Hilgenried Bay

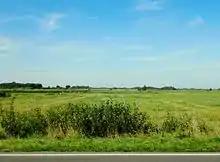
The old bay seen from the edge of the Blandorf-Wichte Geest

Hilgenried Bay is a bay on the German North Sea coast near Hilgenriedersiel, a village in the municipality of Hagermarsch in the Lower Saxon county of Aurich. It was probably formed during the Dunkirk transgression as a result of the washing out of the mouth of one or more small streams, but has now largely silted up.